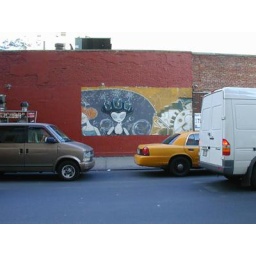
This wall is gone now. I'm sure some soulless glass structure will be errected in its place